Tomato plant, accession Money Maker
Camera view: horizontal (90 deg, fisheye); turntable rotation: 30 degrees
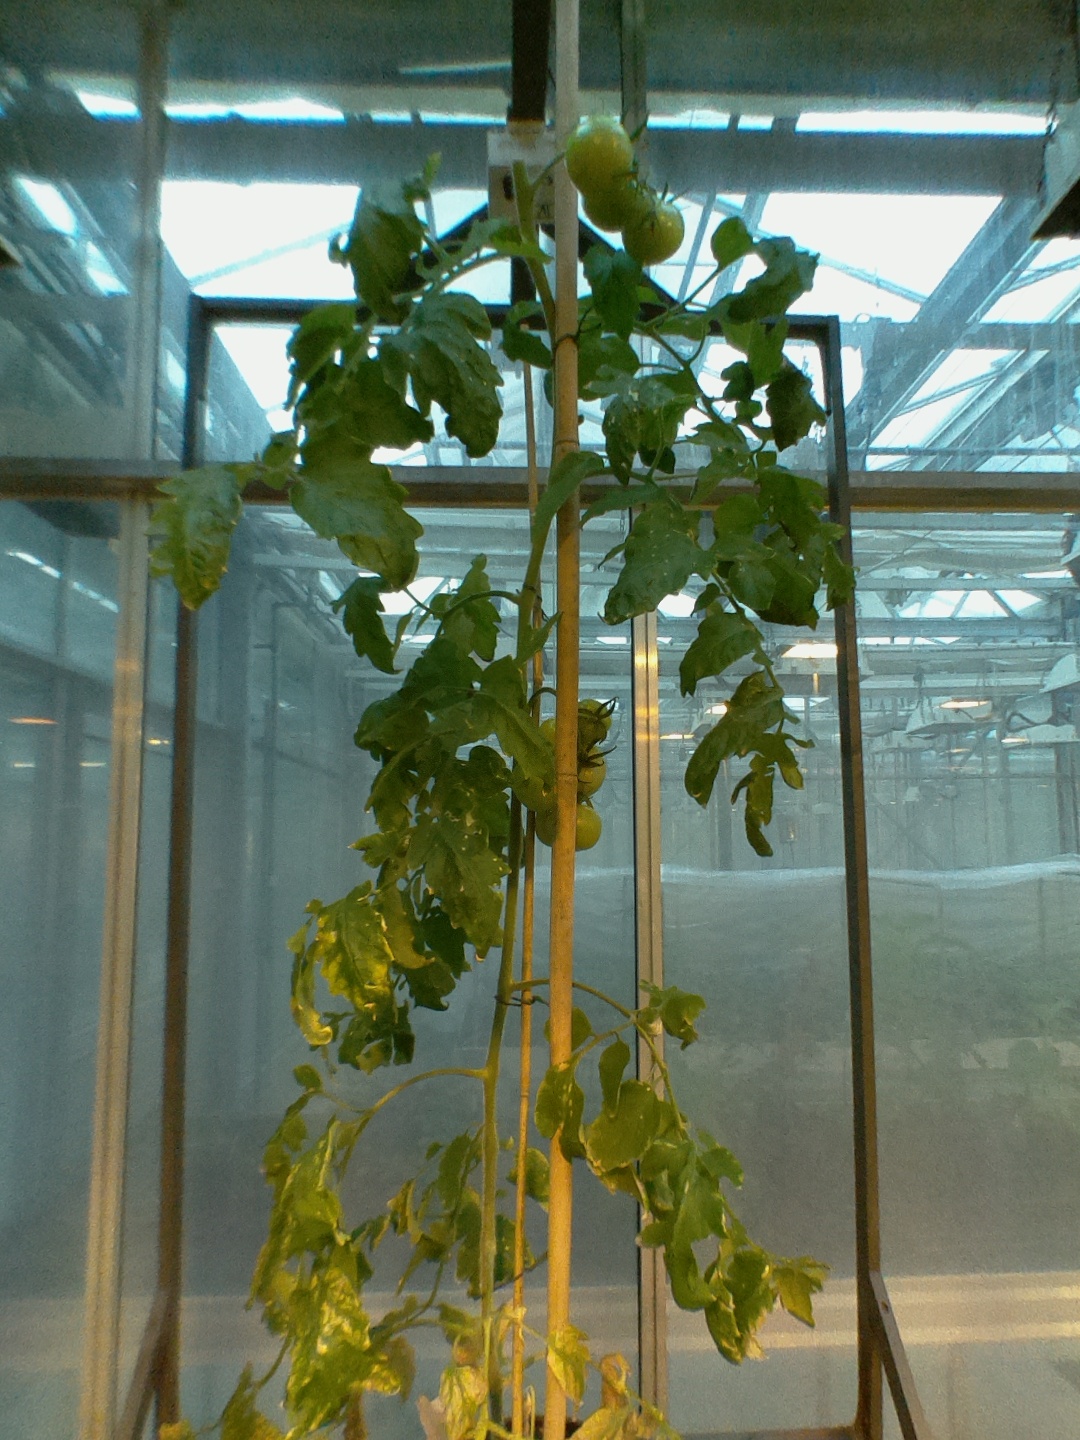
BBCH growth stage 77: 70%-80% of final fruit size